Croham Hurst

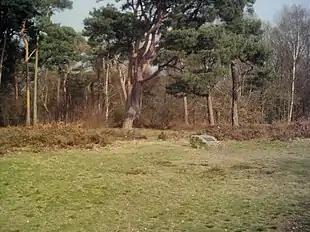
Croham Hurst round barrow (marker stone)

Its human occupation goes back thousands of years. In 1968 two hut sites were discovered with low turf walls, which were part of a Mesolithic settlement around 5,000 to 3,000 years BC. Neolithic flint tools show that settlement continued into the later Stone Age. There is also a Bronze Age round barrow, which is a Scheduled Ancient Monument, with a plaque marking the site.